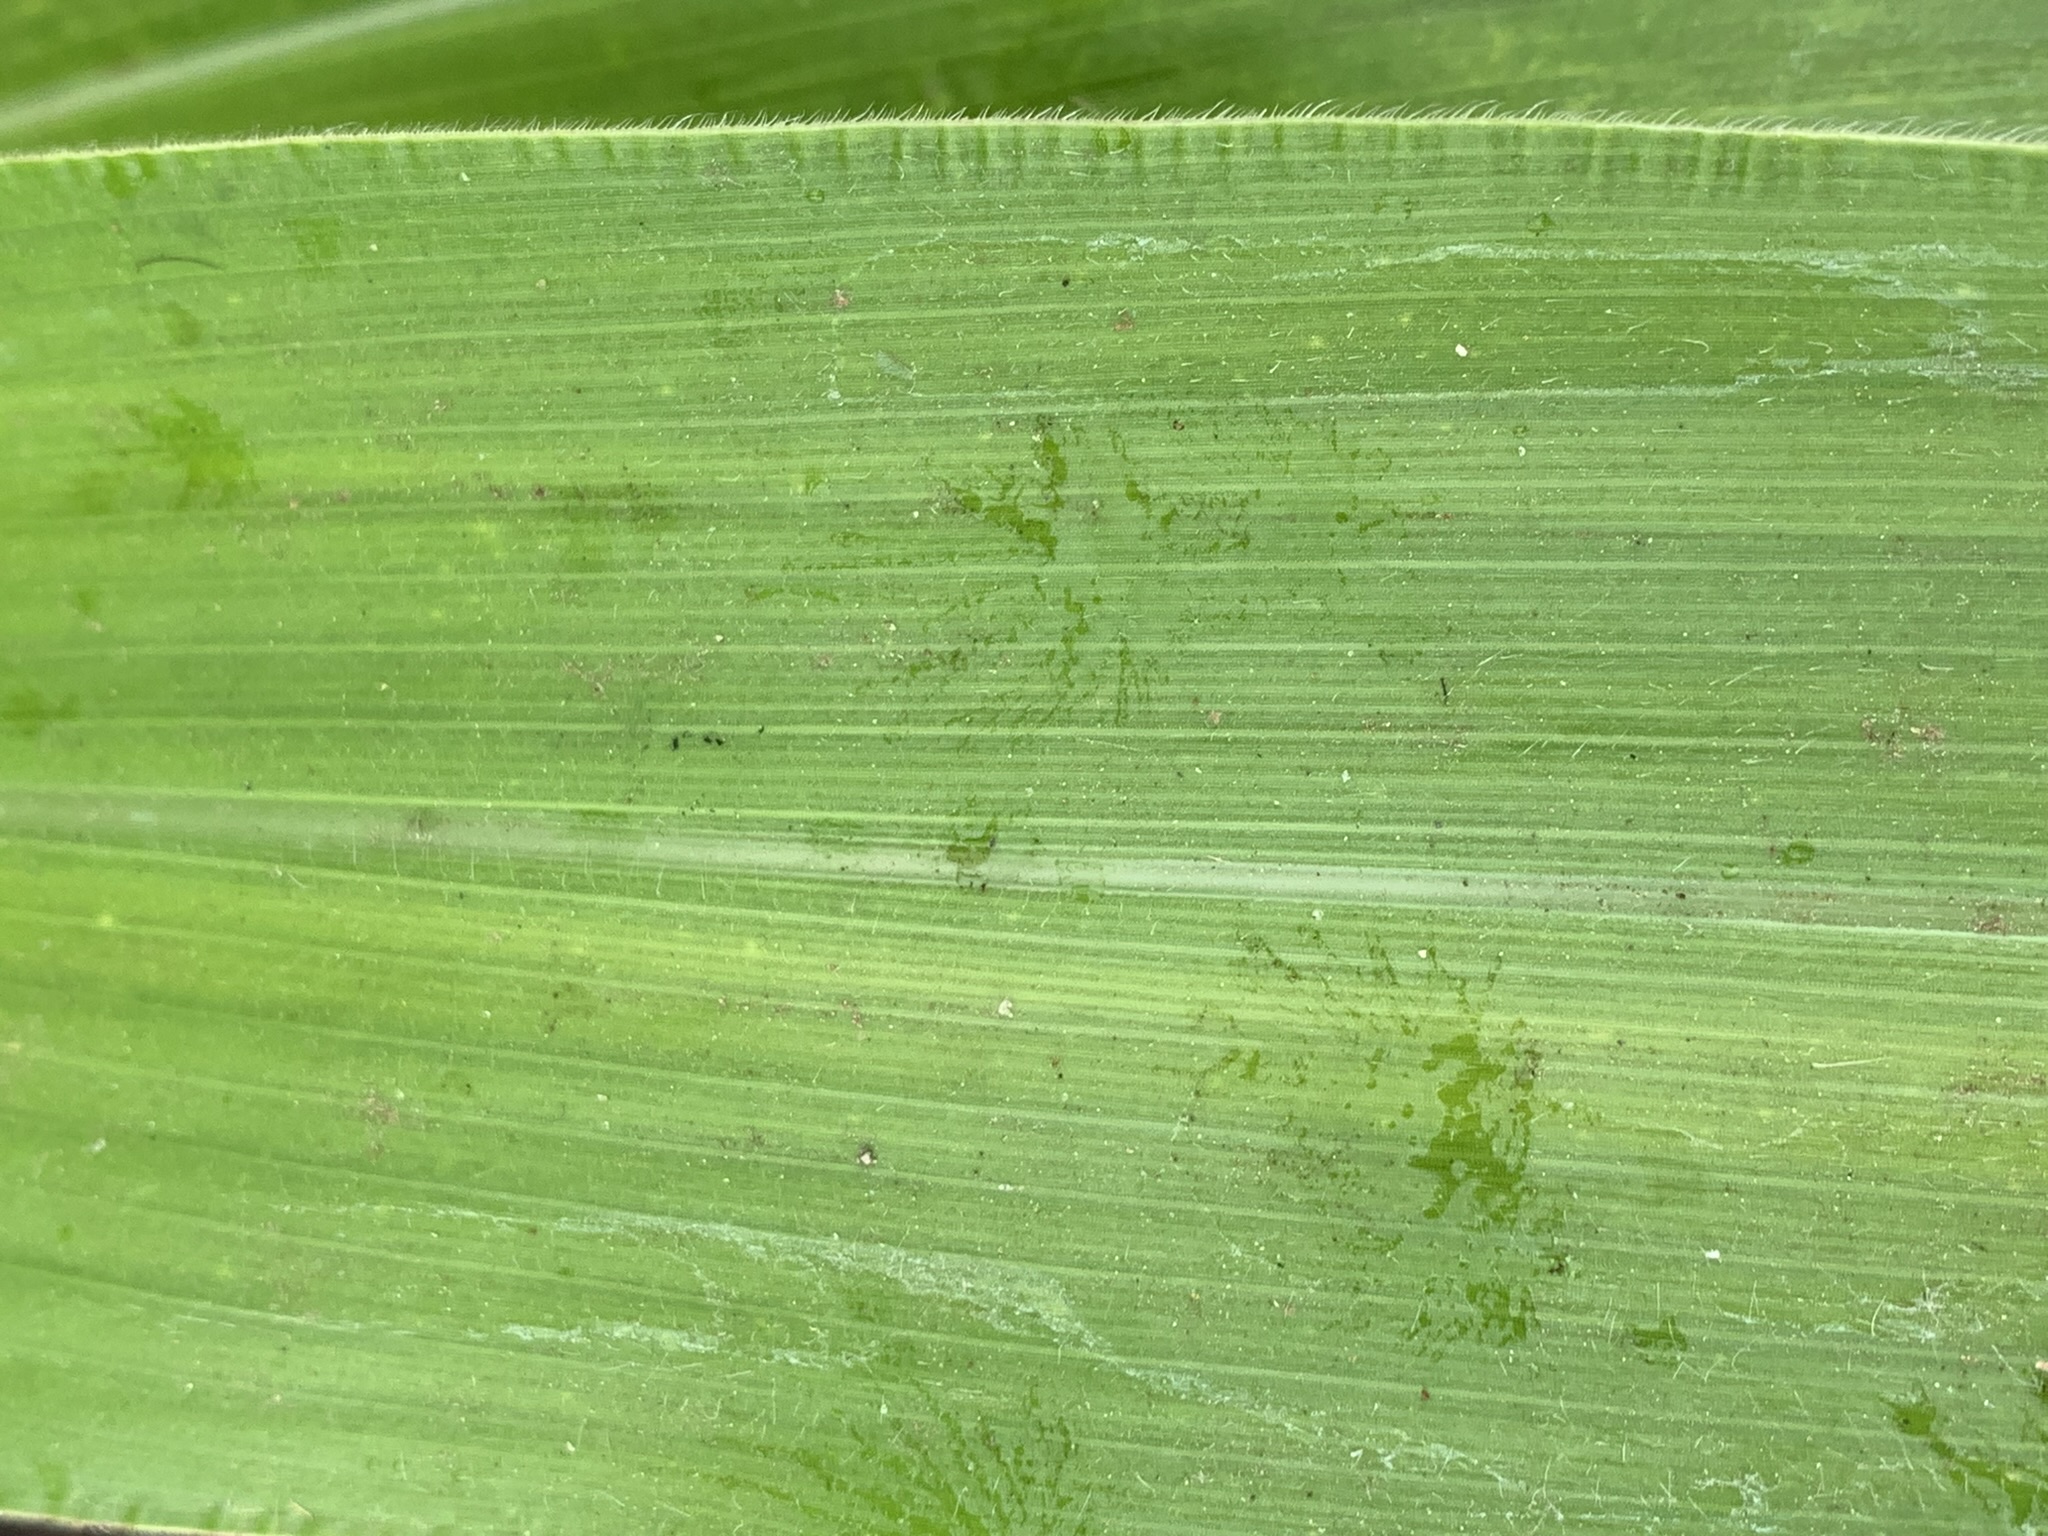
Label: Healthy